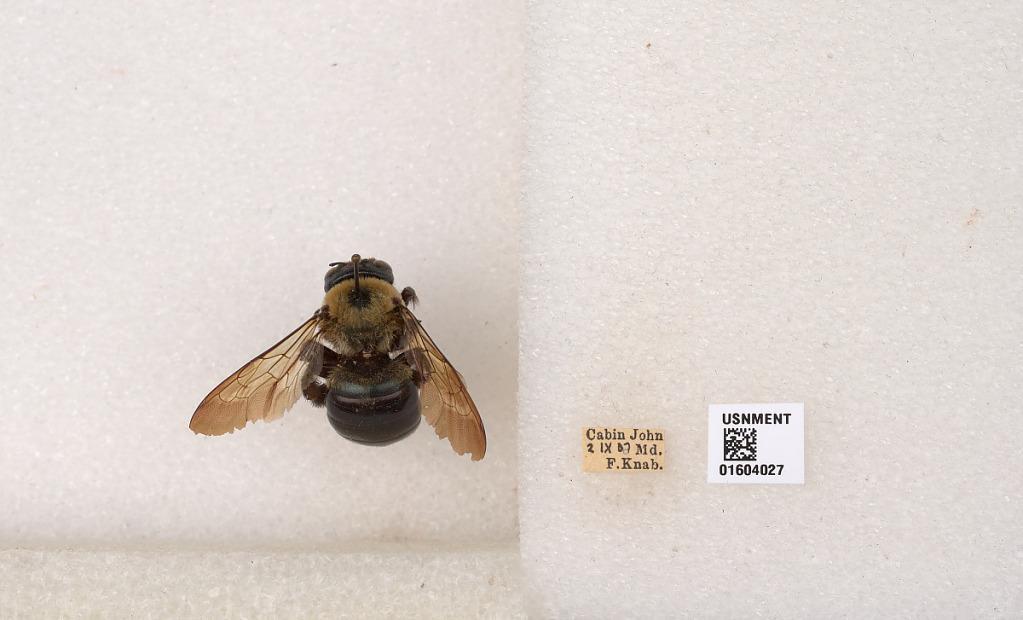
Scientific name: Xylocopa (Xylocopoides) virginica virginica (Linnaeus)
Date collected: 1907-9-2
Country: United States
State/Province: Maryland
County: Montgomery
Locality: Cabin John
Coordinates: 38.9754, -77.158